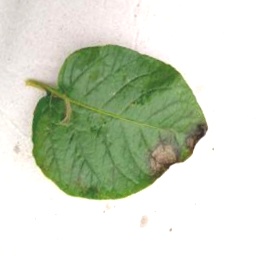
Etiqueta: Late Blight